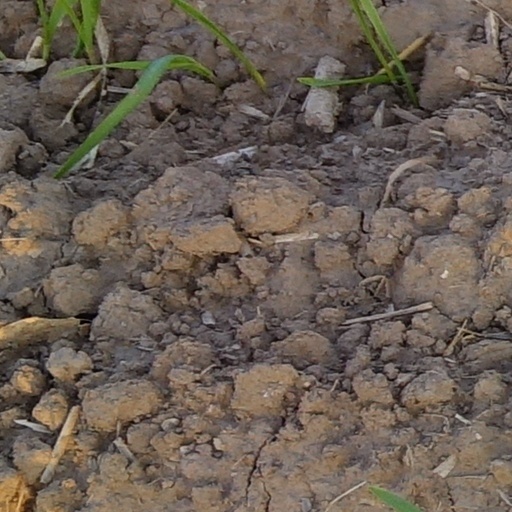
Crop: wheat